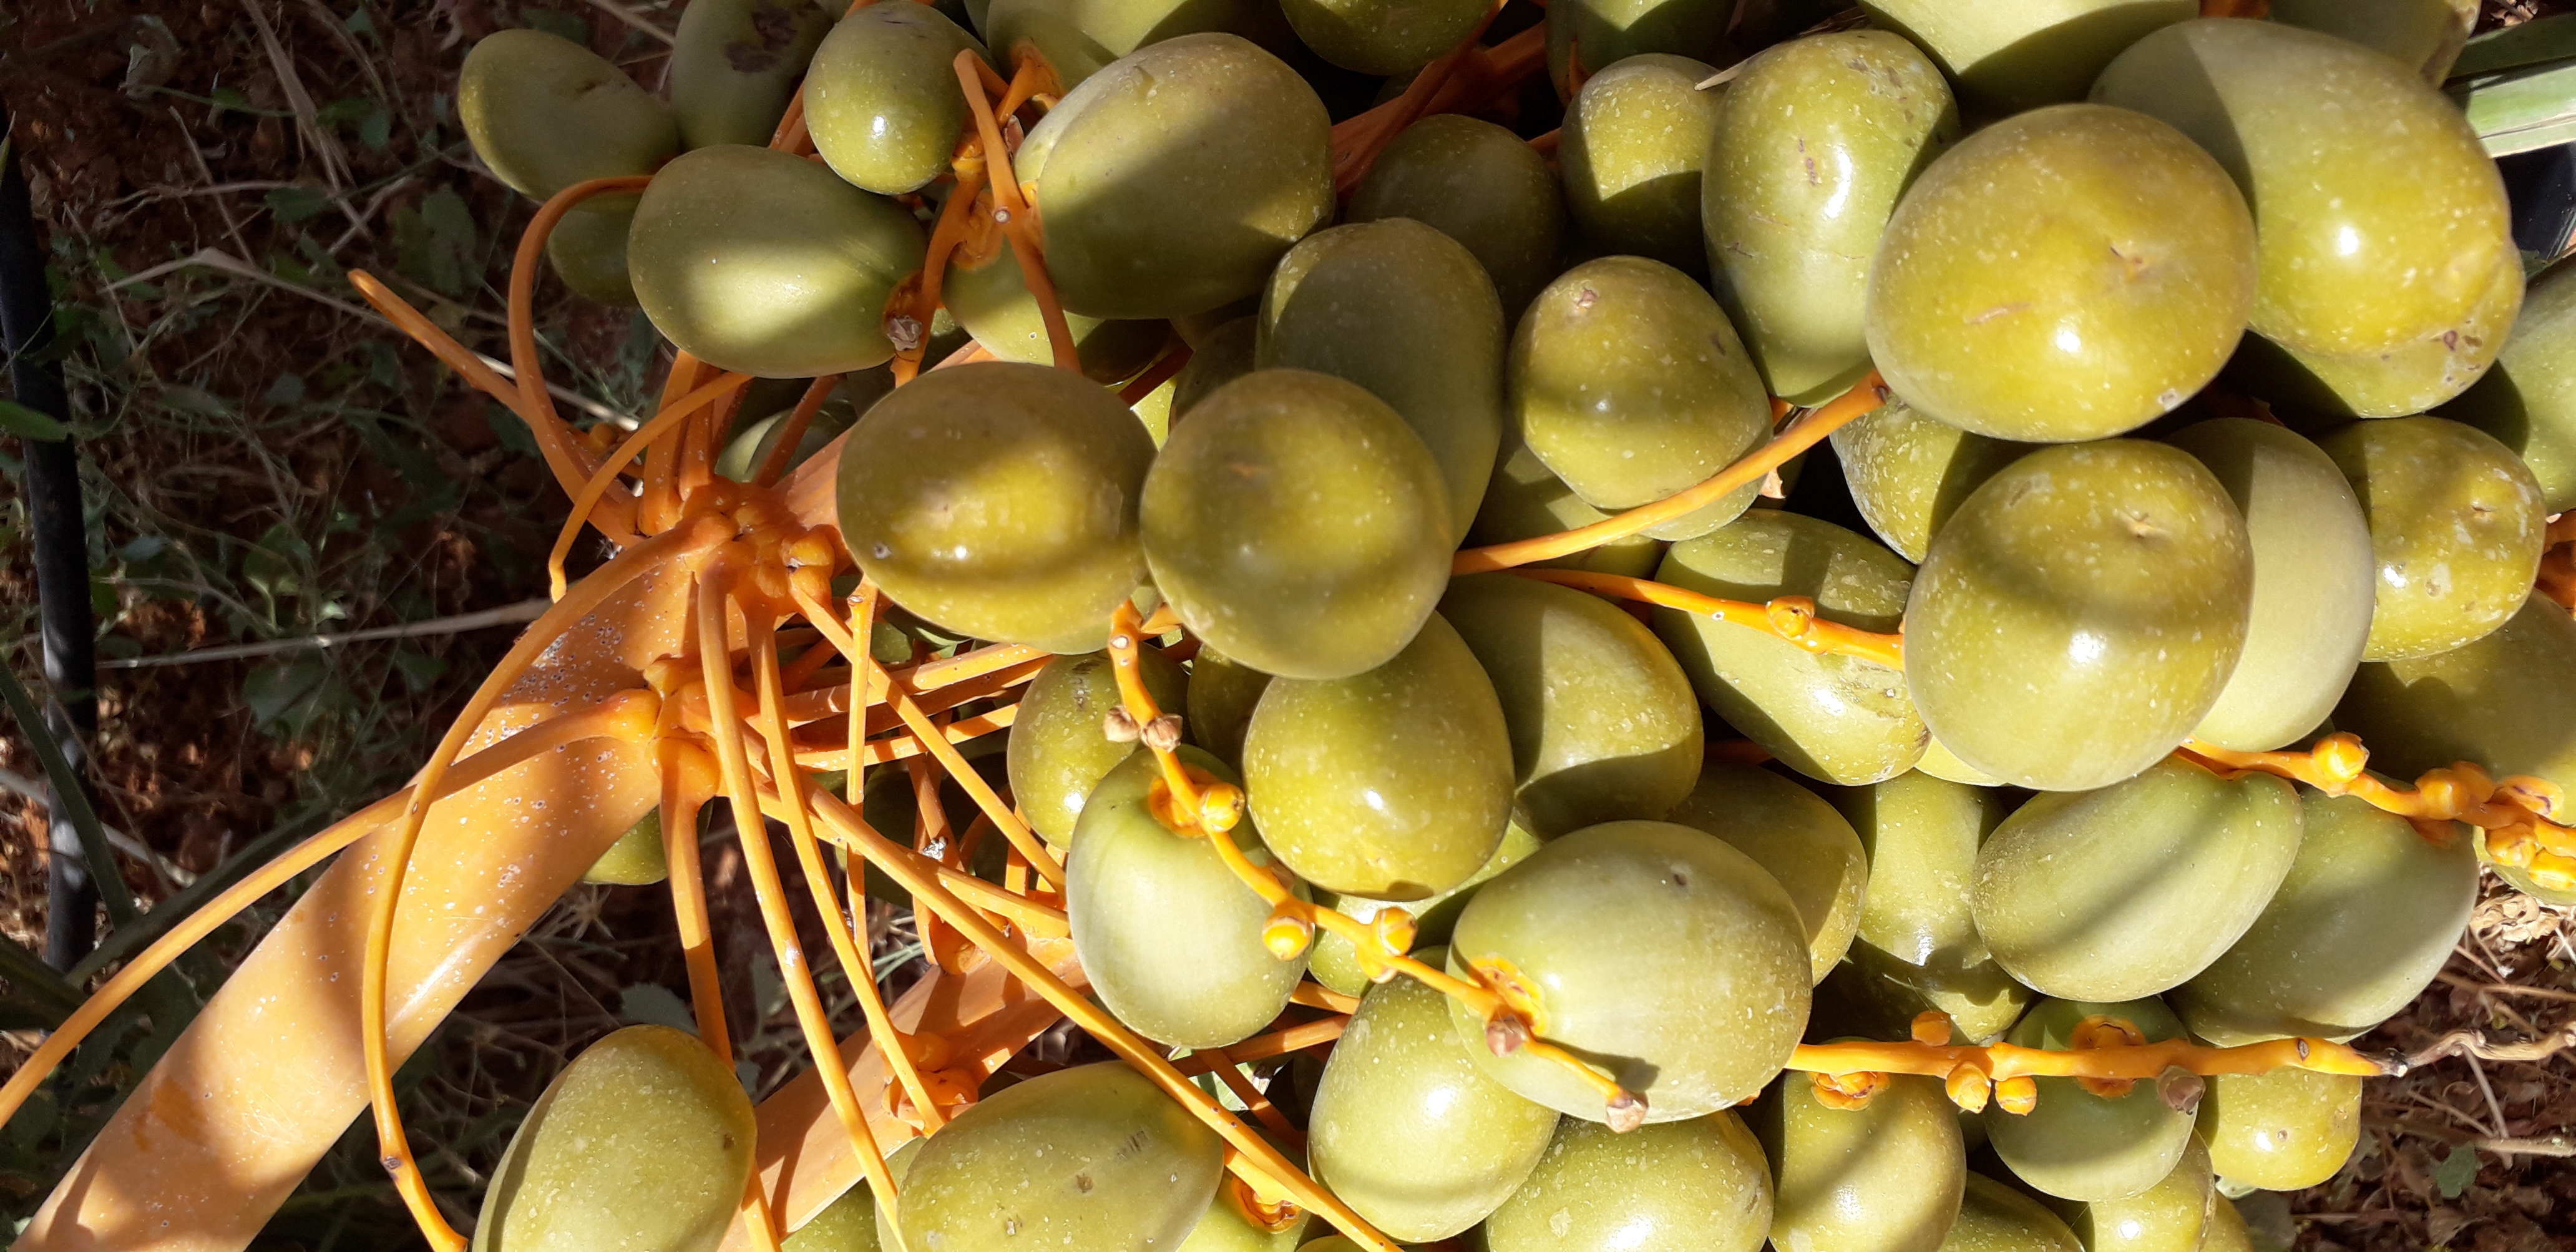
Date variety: Boufagous